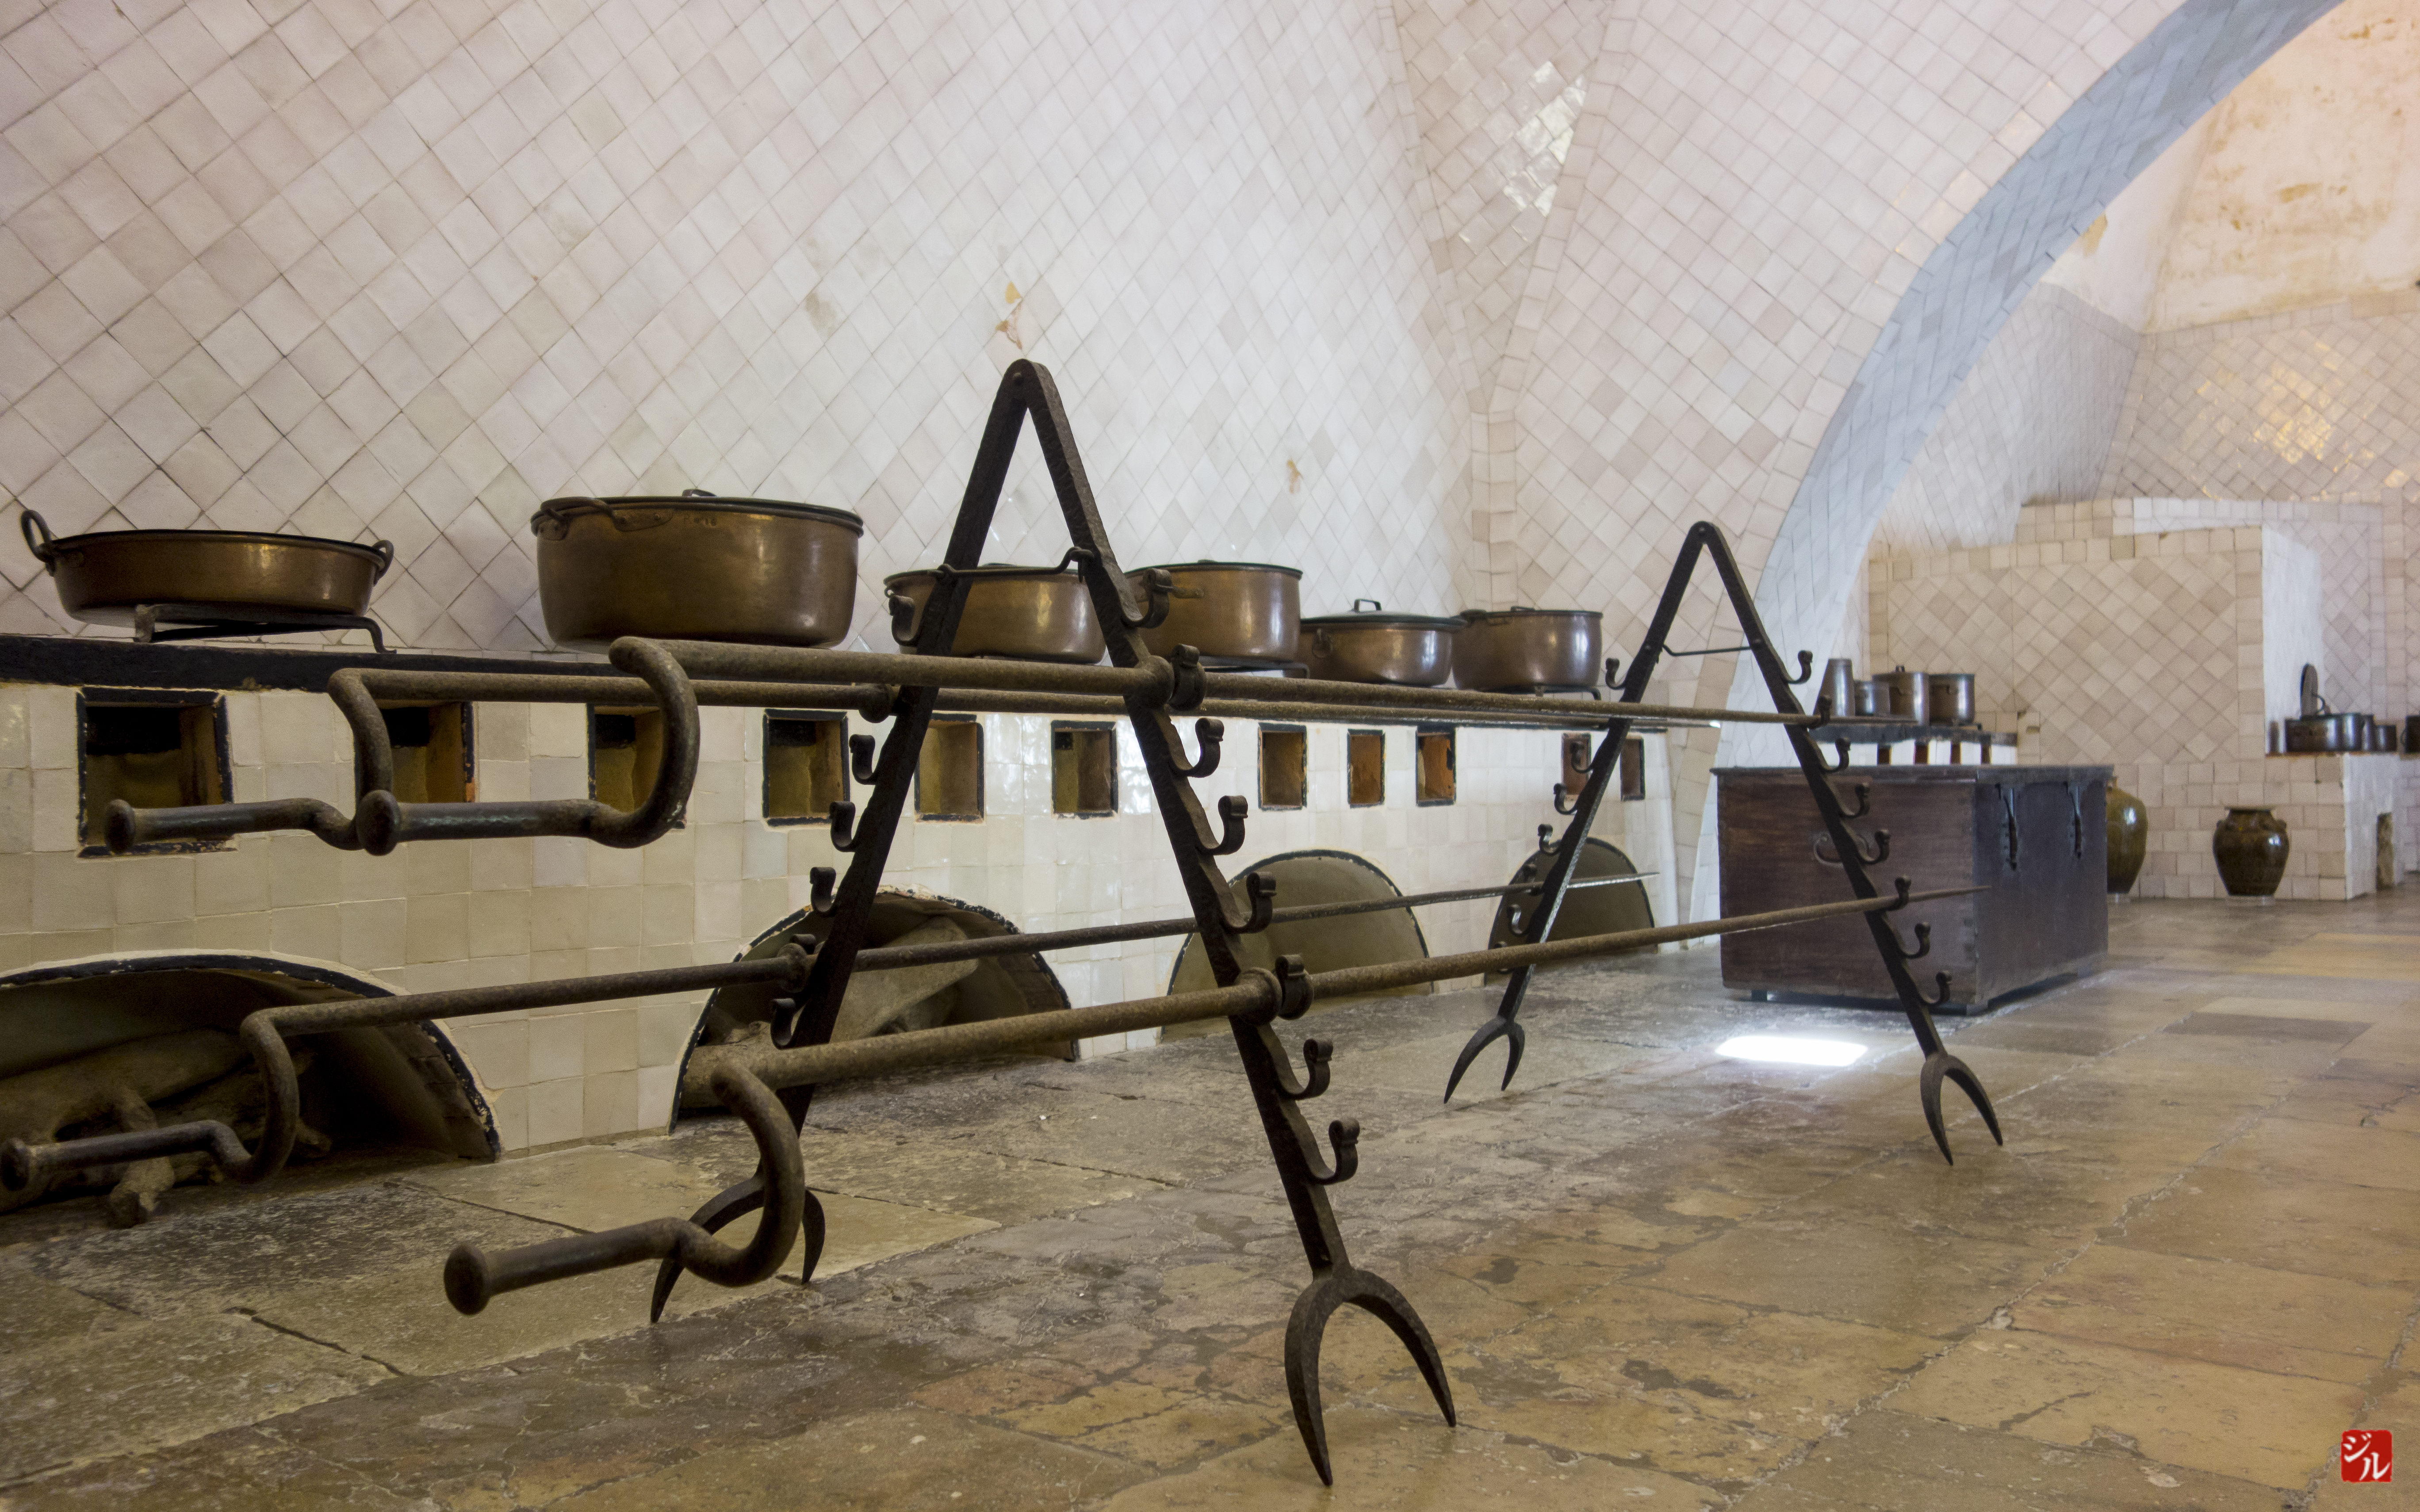
table, wood, chair, museum, furniture, interior design, art, design, tourist attraction, ancient history